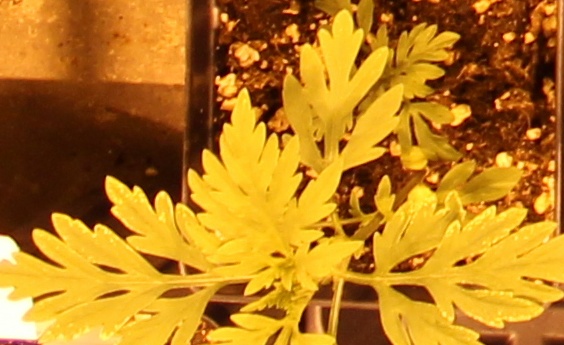
Label: Ragweed